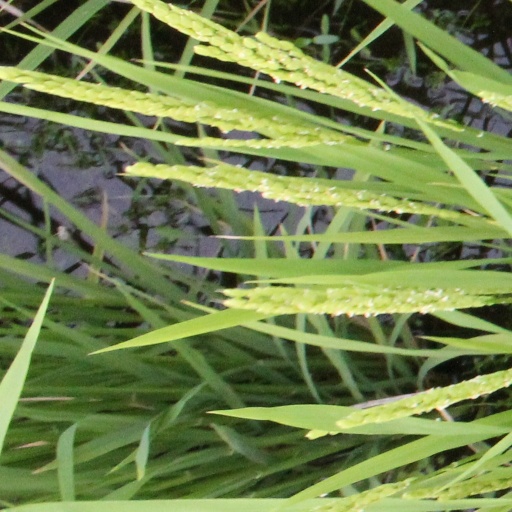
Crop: rice